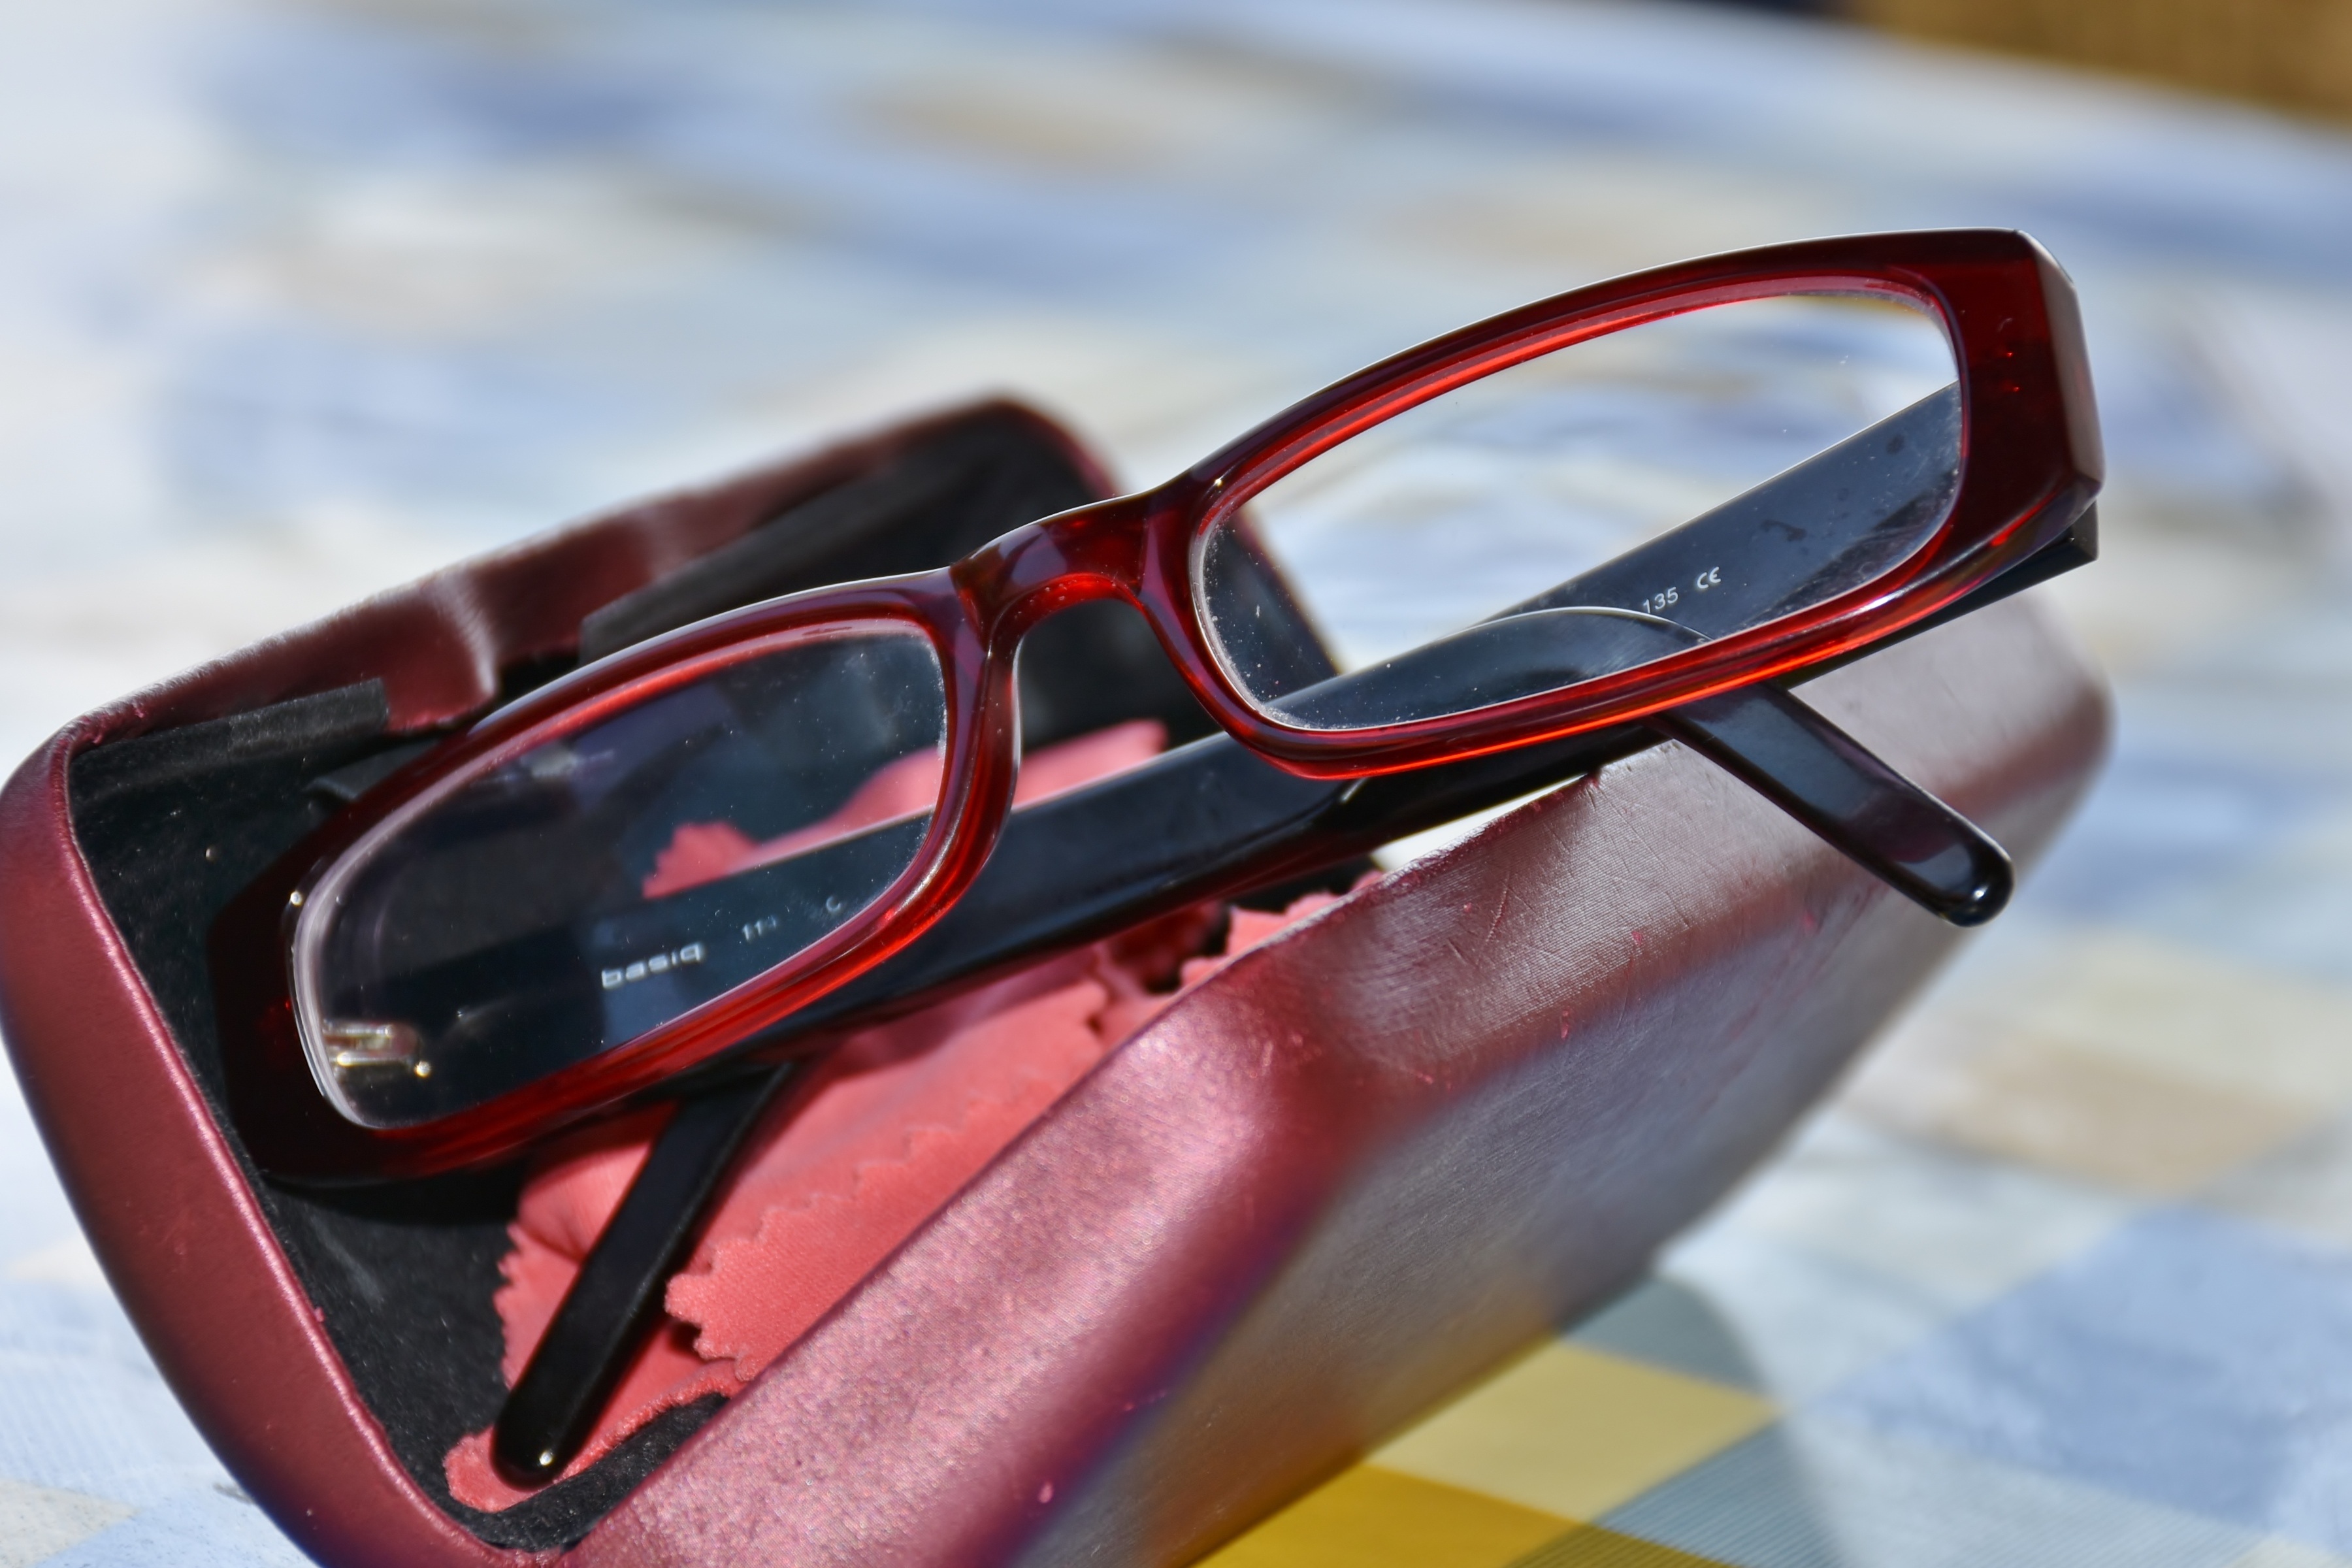
plastic, red, fashion, object, close, modern, eyes, creativity, design, sunglasses, glasses, goggles, case, eyewear, see, style, sehhilfe, glasses case, vision care